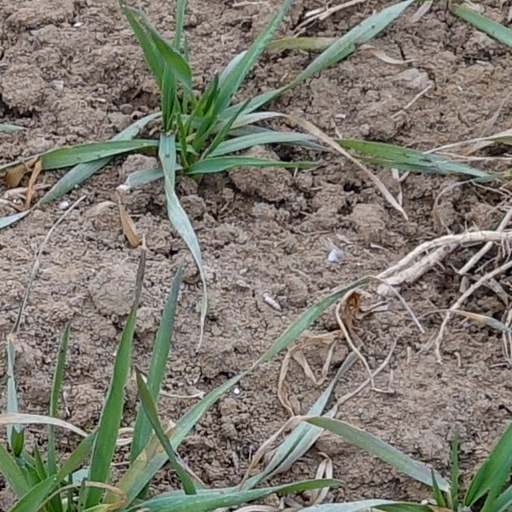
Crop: wheat